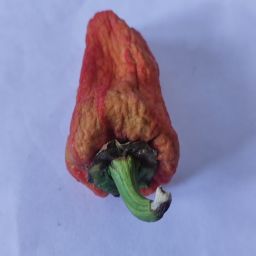
Crop: Bell Pepper
Quality: Dried